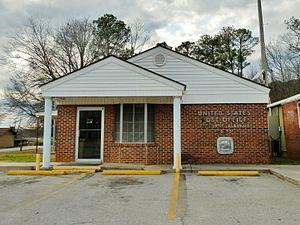
Ranburne est une ville du comté de Cleburne, en Alabama, aux États-Unis. Elle est située au sud-est du comté, à proximité de la limite de l’État de la Géorgie.